Tepe Nautilus

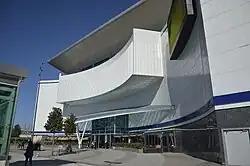
Main entrance of Tepe Nautilus

Tepe Nautilus, opened in September 2001, is a shopping mall in Turkey. Built by Tepe Group, it is situated in the Acıbadem quarter of Kadıköy district in the Asian part of Istanbul.